Gotham Central

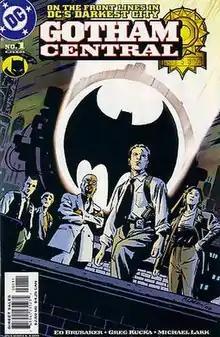
Cover of "Gotham Central" #1, art by Michael Lark.

Gotham Central is a police procedural comic-book series that was published by the comic book publishing company DC Comics. It was written by Ed Brubaker and Greg Rucka, with pencils initially by Michael Lark. The story focused on the Gotham City Police Department and the difficulties of its officers living and working in Gotham City, home of Batman.